James F. Jones (minister)

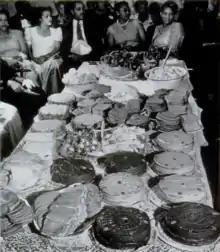
One of Prophet Jones' feasts

The second mansion was his Arden Park-East Boston Historic District parsonage and it was even larger than the first mansion and it was also claimed to be 'opulent' in the press. Aretha Franklin recalled as a child loving this Detroit mansion, which Jones painted a different color throughout the year. Prophet Jones called this mansion the "French Castle". It was also known as the "Dominion Residence". According to "Hue" magazine the Arden Park Dominion parsonage was previously a fifty-four-room former gambling casino, which Jones purchased from gambler Danny Sullivan. According to "Ebony" the house was purchased by his flock at reported cost at that time, $30,000. The house had been previously built in 1917 by General Motors Corporation executive Edmund A. Vier for $100,000. The house was styled after an 18th-century French chateau.